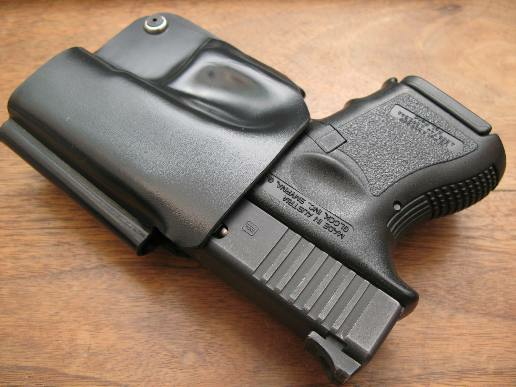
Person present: No